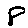
Label: 8